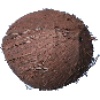
Label: cocos